Architecture of Azerbaijan

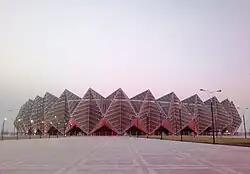
Baku Crystal Hall

The Baku Crystal Hall is sport-entertainment complex, which was built to host the Eurovision 2012 in Baku. On August 2, 2011, it was announced that main agreement was signed with the German construction company named ‘’Alpine Bau Deutschland AG’’ and necessary preparation had begun. Arena construction was completed on 16 April 2012. The capacity of this hall is 25,000 spectators and VIP rooms in the arena. The magnificent lighting system used in the Baku Crystal Hall consists of over 2,500 projectors and more than 3,000 meters of cable which were brought from Germany. Light-emitting diodes with an area of more than 1,300 m are placed in the form of electronic windows on the scene of the Baku Crystal Hall.